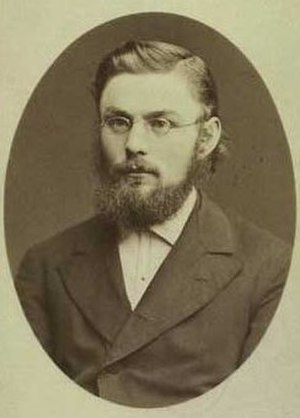
Carl Aarsleff
Carl Aarsleff